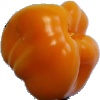
Label: yellow_pepper